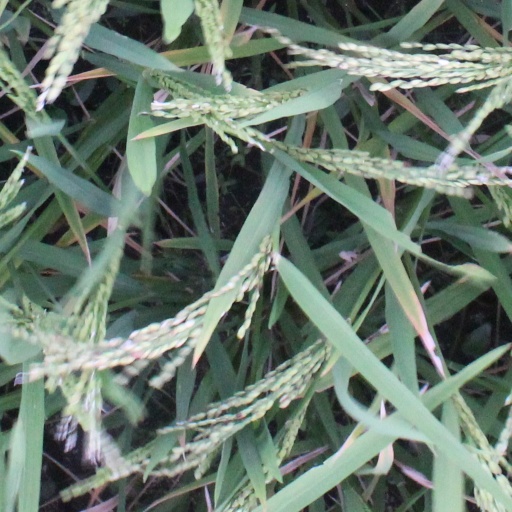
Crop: rice